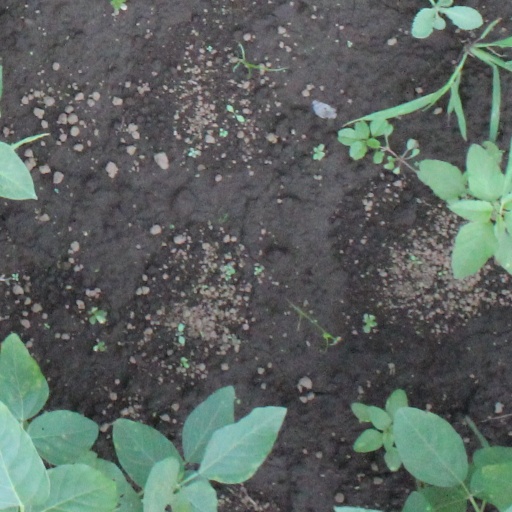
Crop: soybean